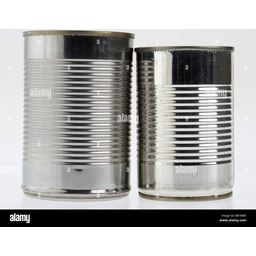
Label: metal